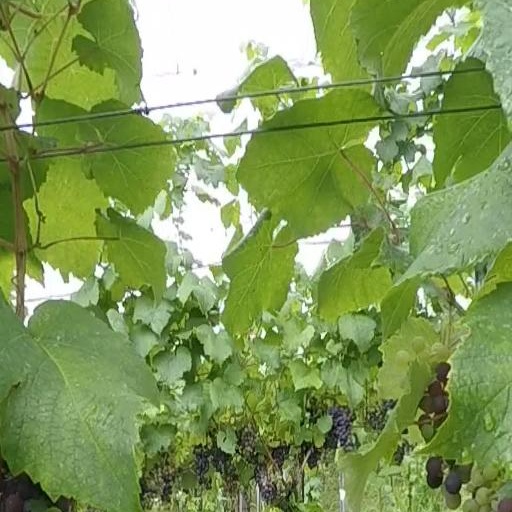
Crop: grape